Knossos (modern history)

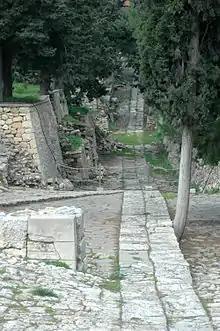
Royal road to Knossos

Knossos ("Knōsós"), also romanized Cnossus, Gnossus, and Knossus, is the main Bronze Age archaeological site at Heraklion, a modern port city on the north central coast of Crete. The site was excavated and the palace complex found there partially restored under the direction of Arthur Evans in the earliest years of the 20th century. The palace complex is the largest Bronze Age archaeological site on Crete. It was undoubtedly the ceremonial and political centre of the Minoan civilization and culture.